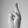
ASL letter: R